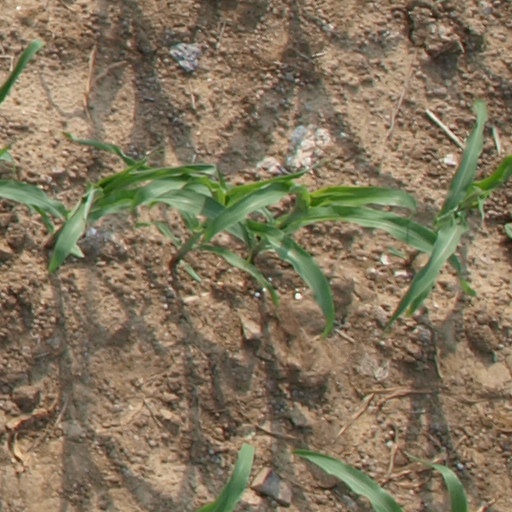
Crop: maize; corn